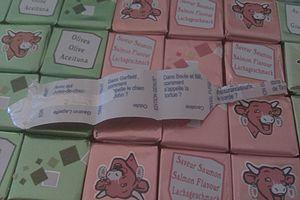
La vache qui rit est une marque commerciale désignant un mélange de fromages fondus de fabrication industrielle, de la société Fromageries Bel.